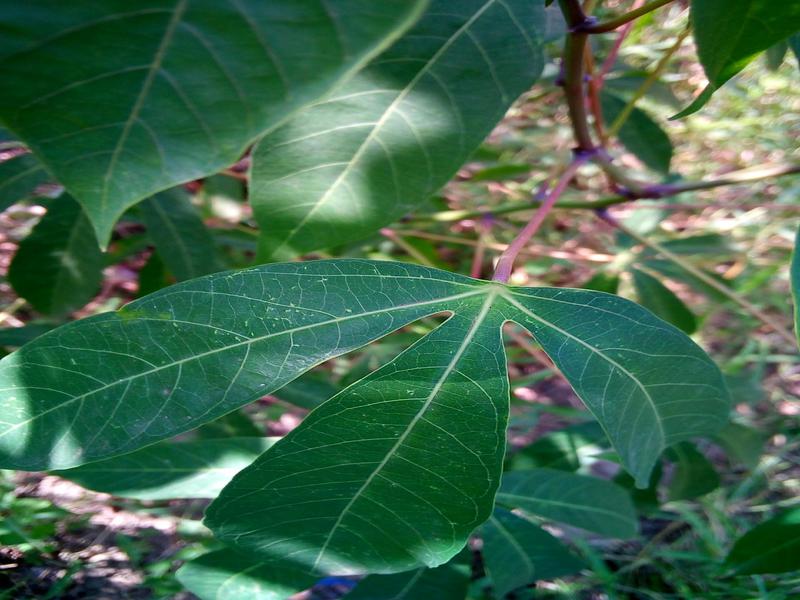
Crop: cassava
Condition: healthy